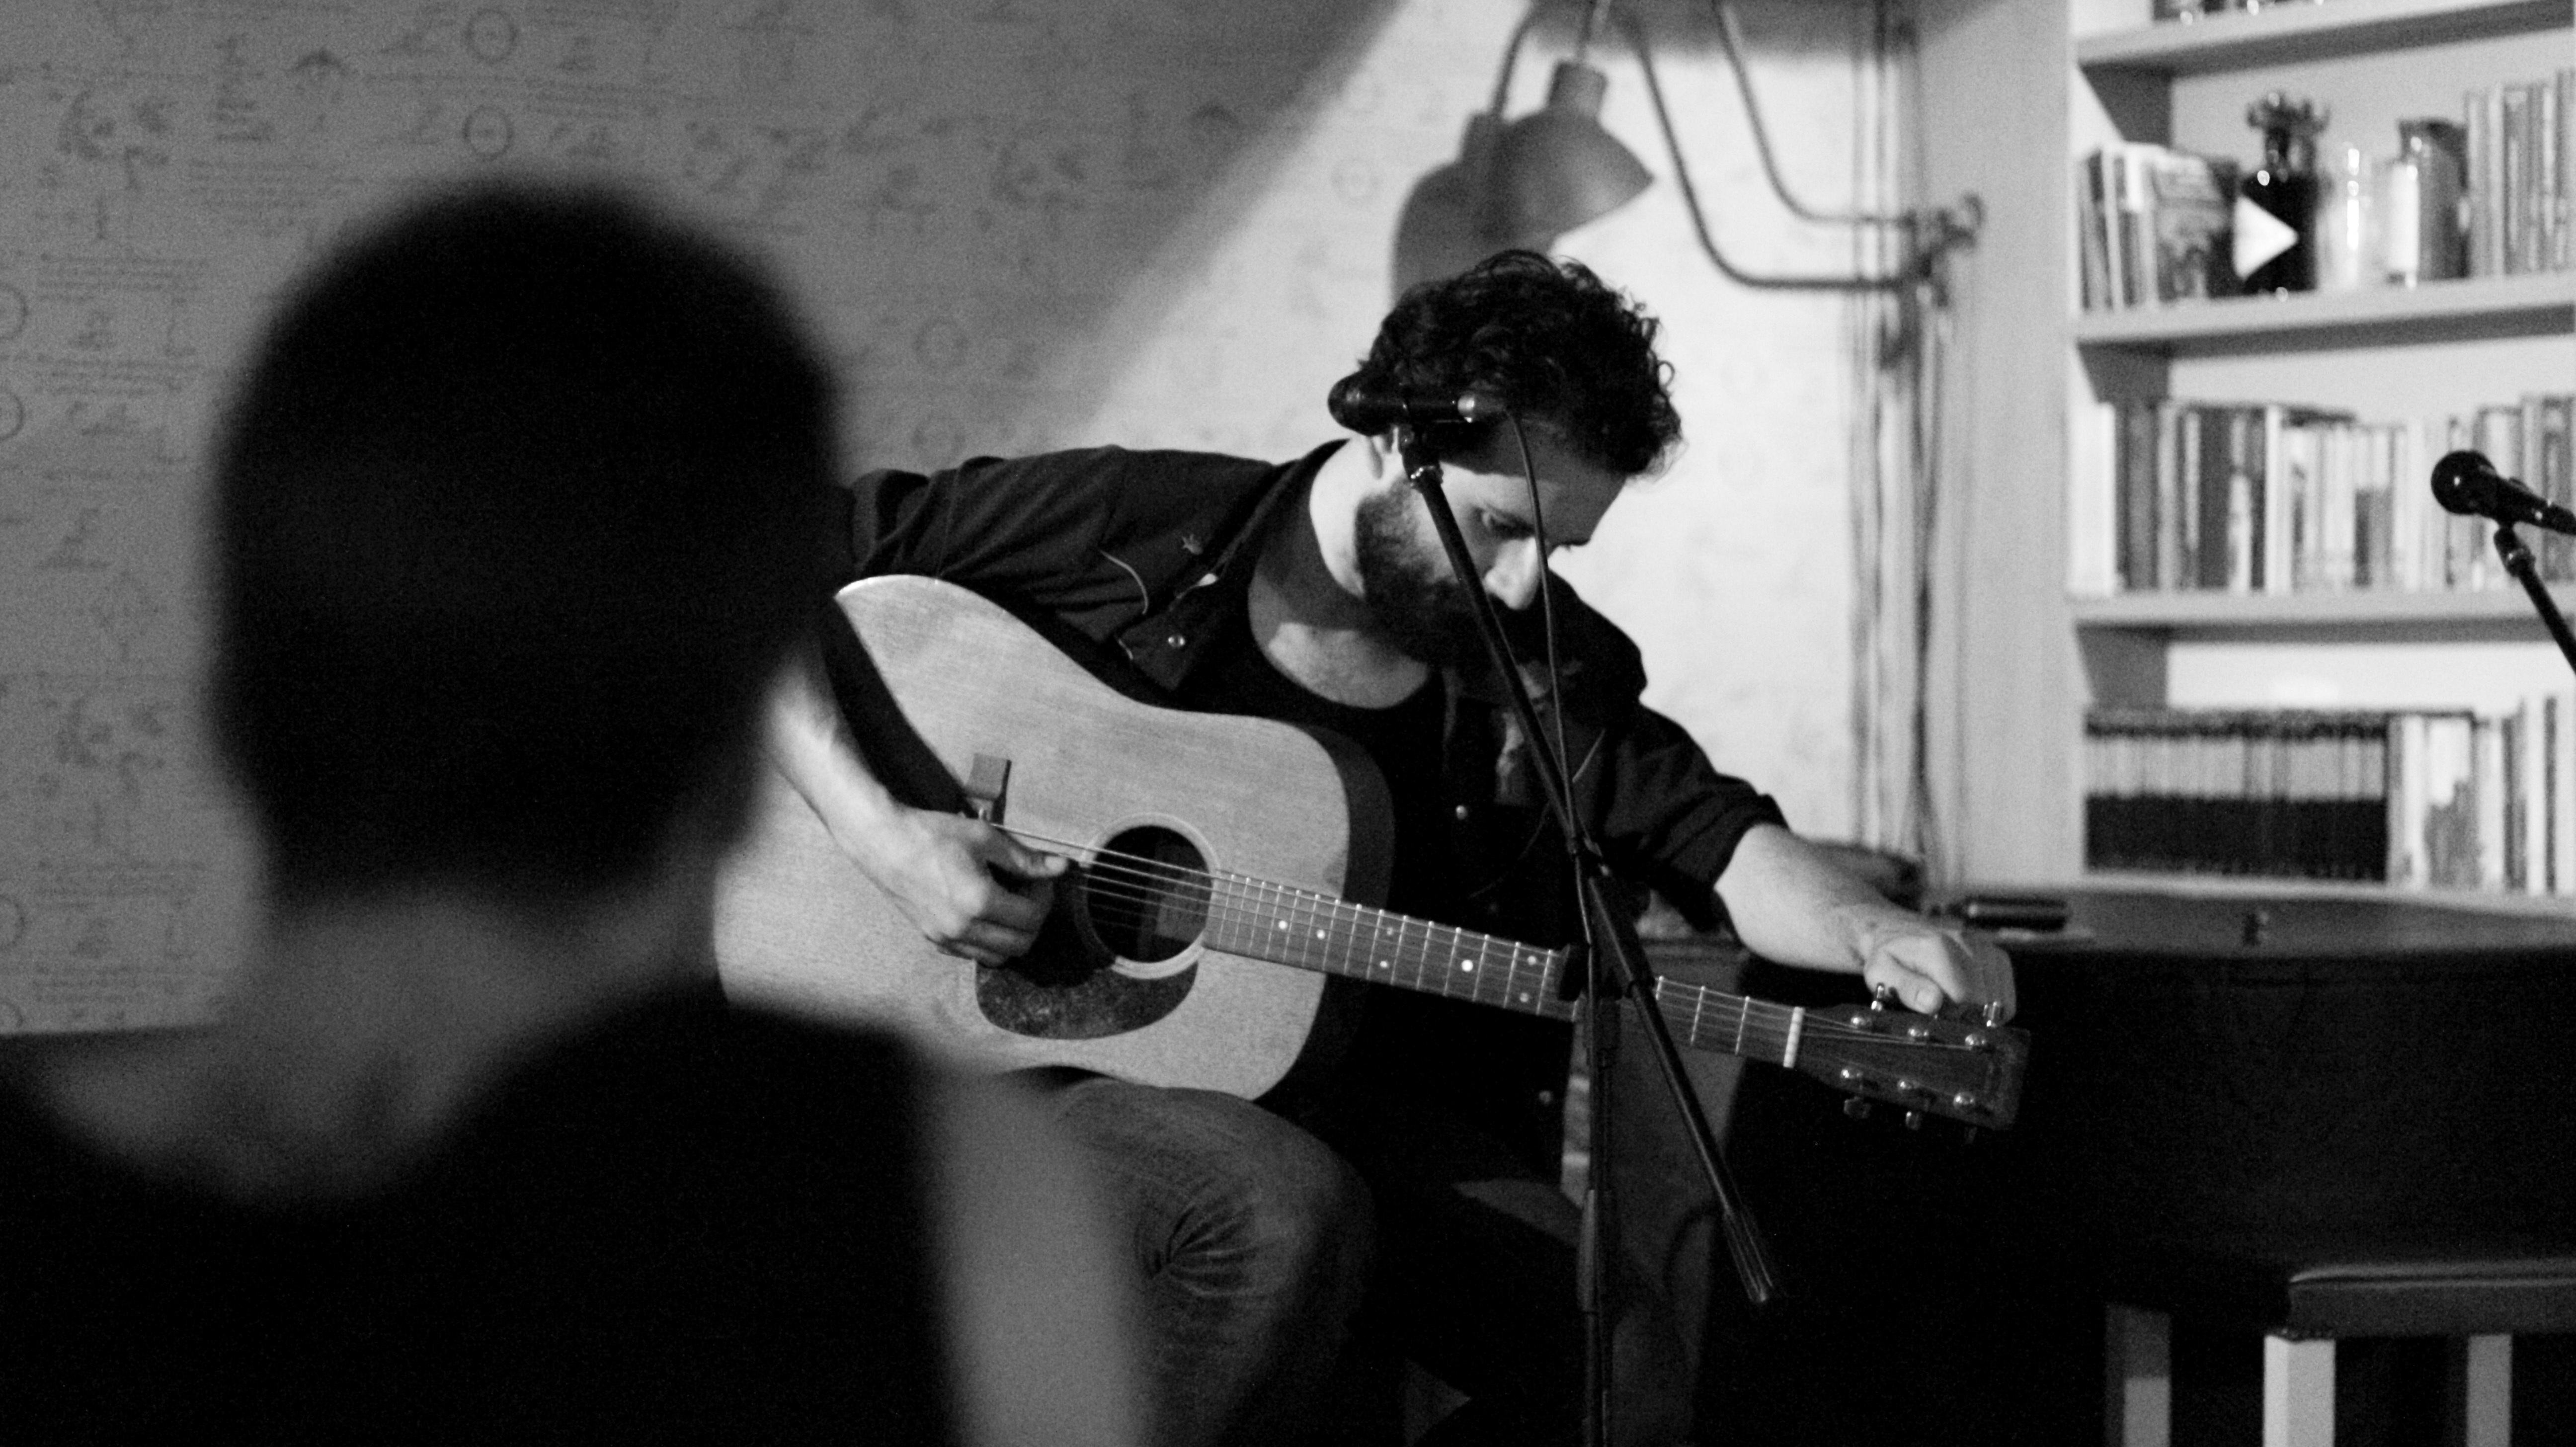
music, black and white, white, guitar, concert, musician, black, monochrome, performance, bassist, singing, guitarist, entertainment, monochrome photography, film noir